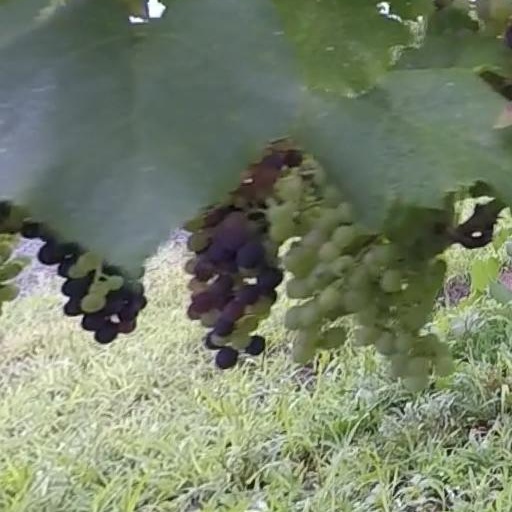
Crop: grape